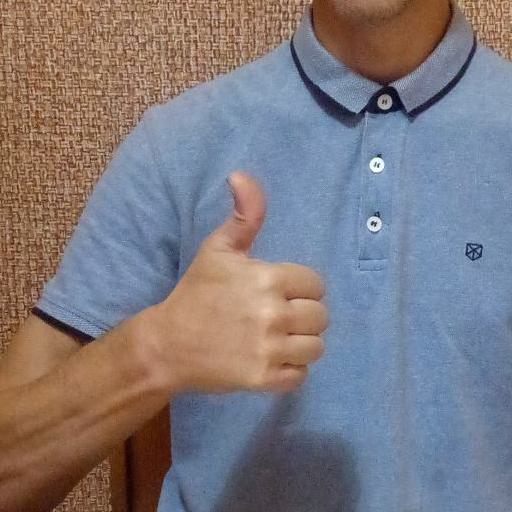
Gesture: like